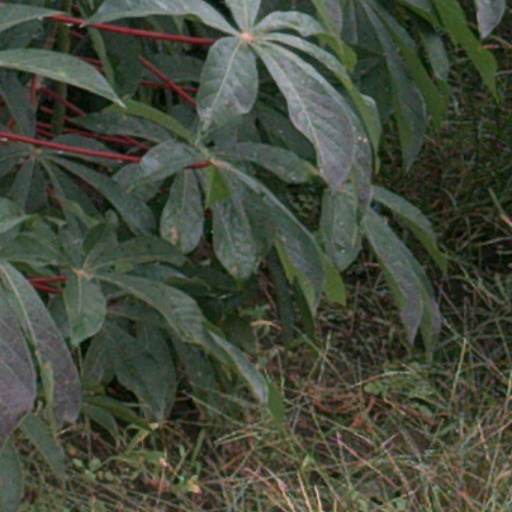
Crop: cassava